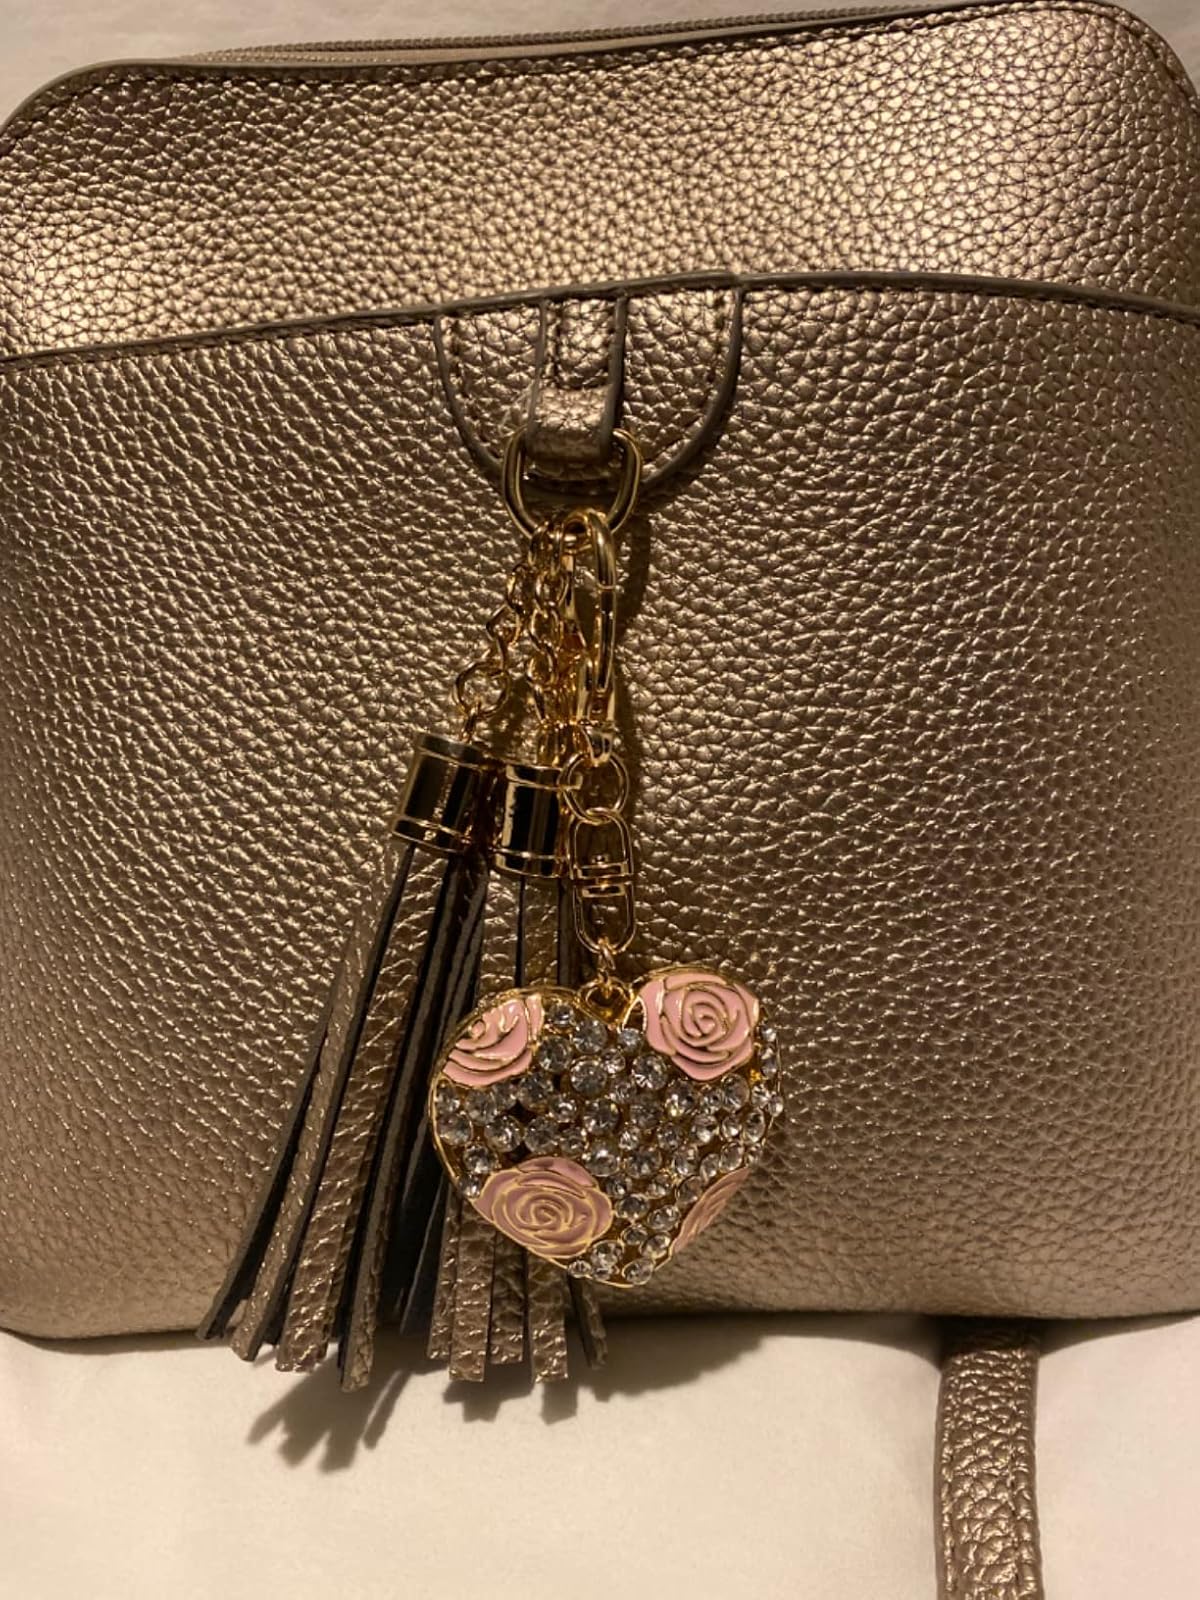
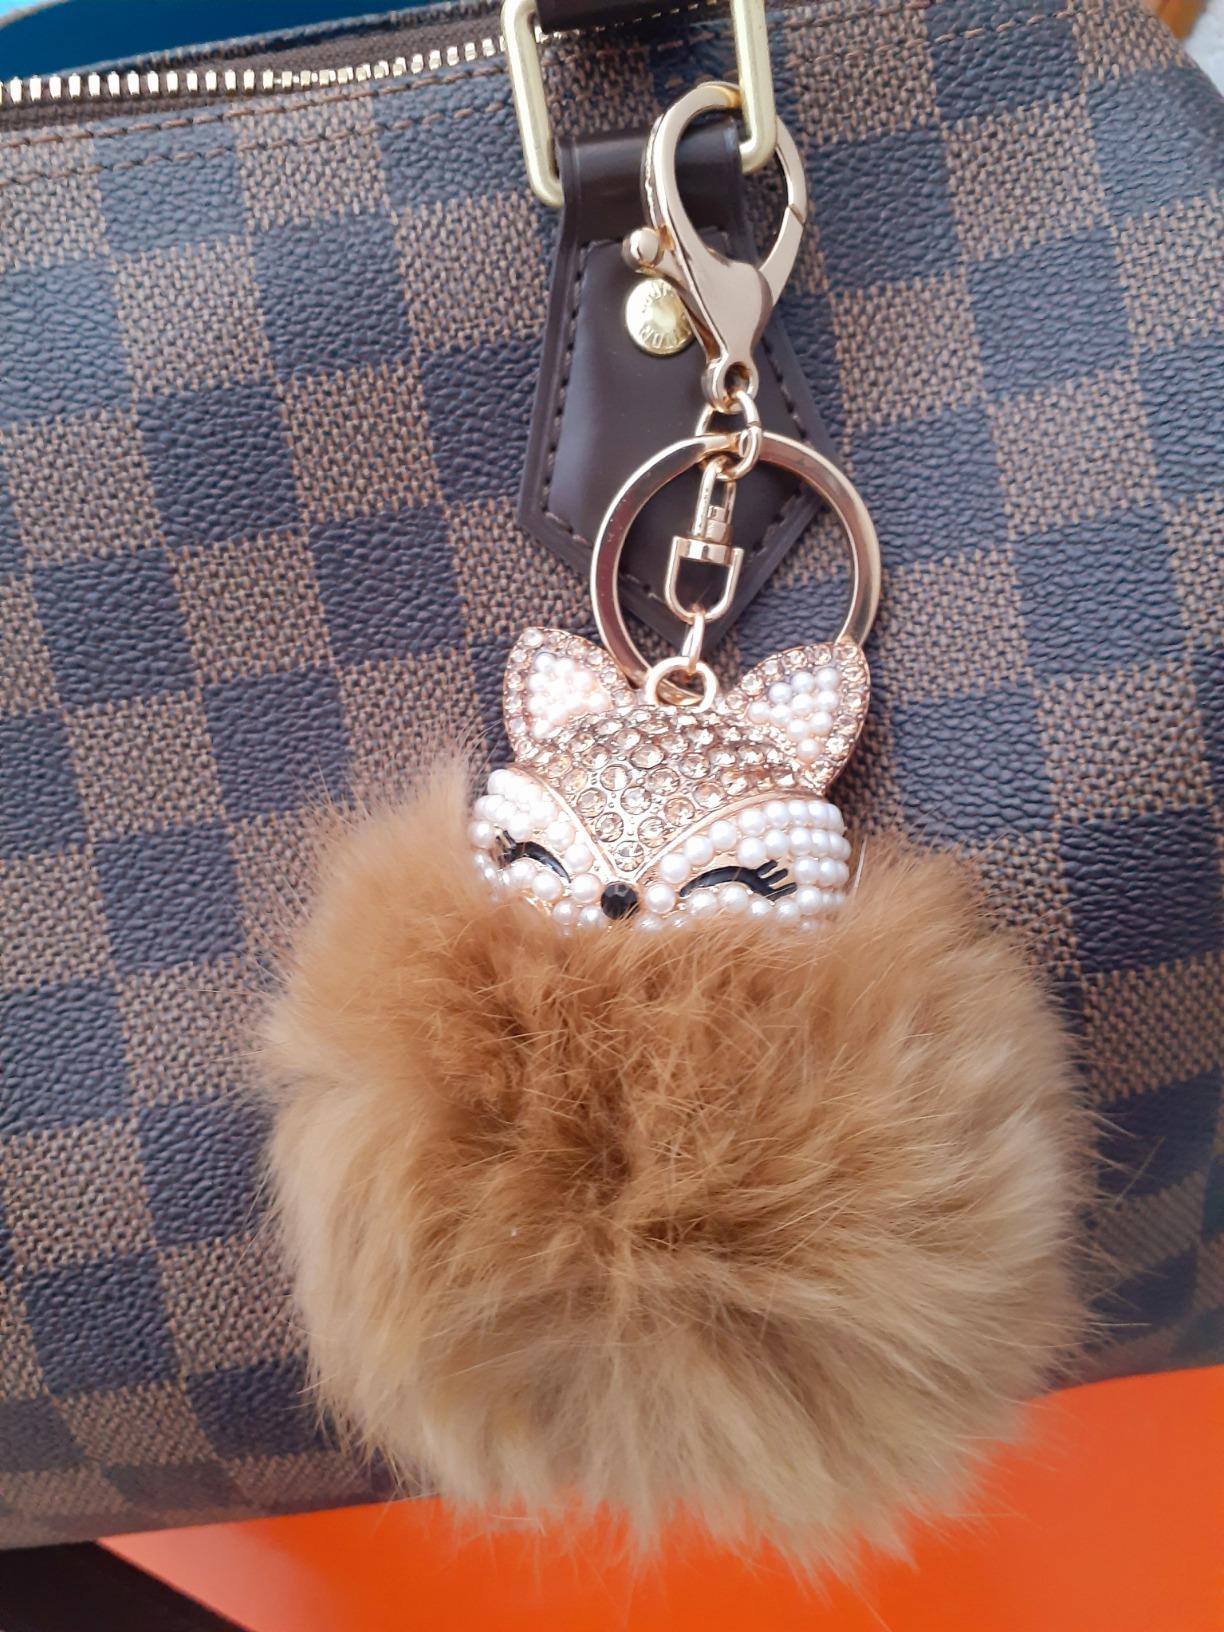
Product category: accessories_keychain
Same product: no